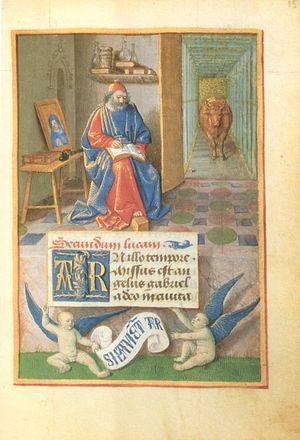
Le Heures dites de Jean Robertet sont un livre d'heures manuscrit enluminé peint en France vers 1460-1465 par Jean Fouquet à Tours puis vers 1470 par l'enlumineur Jean Colombe à Bourges. Il est actuellement conservé à la Pierpont Morgan Library de New York.
Jean Fouquet, né vers 1420, peut-être à Tours, et mort entre 1478 et 1481, probablement dans la même ville, est considéré comme l'un des plus grands peintres de la première Renaissance et le rénovateur de la peinture française du XVᵉ siècle.
Luc l'évangéliste ou saint Luc, du grec ancien Λουκᾶς, Loukas, est un personnage dont on sait peu de chose mais qui a rédigé une partie du Nouveau Testament. La tradition chrétienne le considère comme l'auteur de l'évangile qui porte son nom, ainsi que des Actes des Apôtres. Cette hypothèse est admise par le consensus historien.